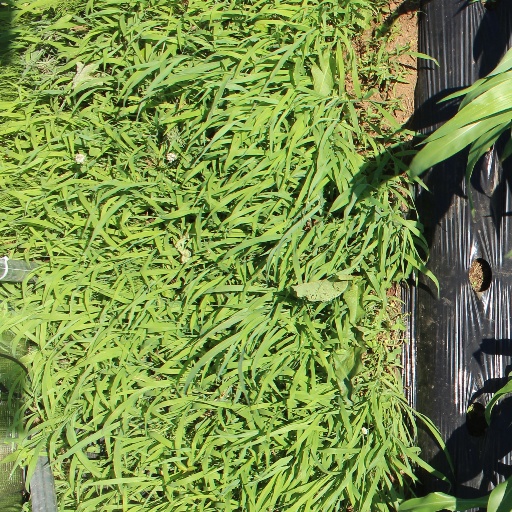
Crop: sorghum